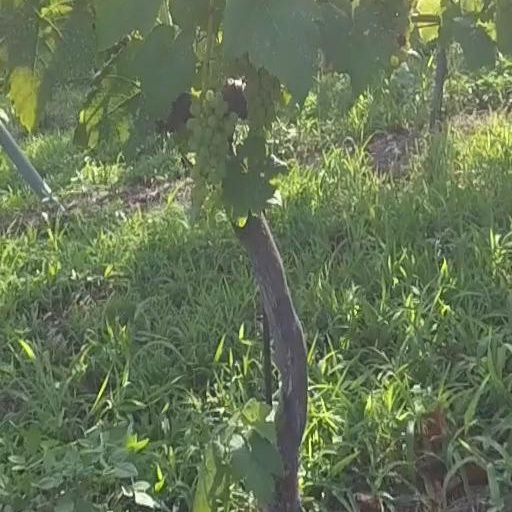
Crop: grape